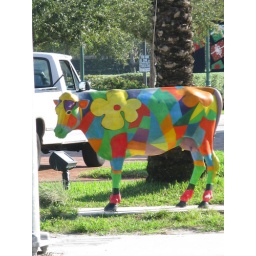
Even the cows look cute in Miami Lakes